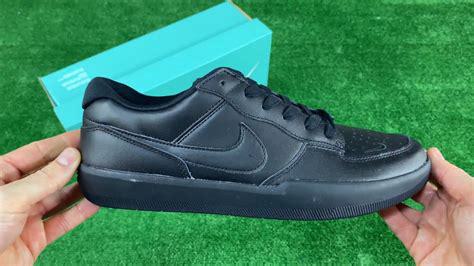
Brand: Nike
Model: SB Force 58